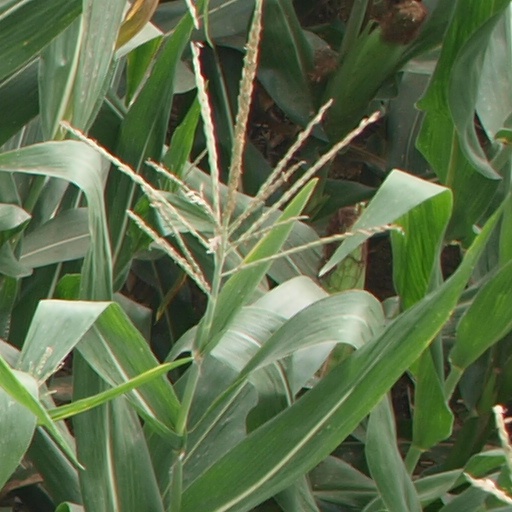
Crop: maize; corn